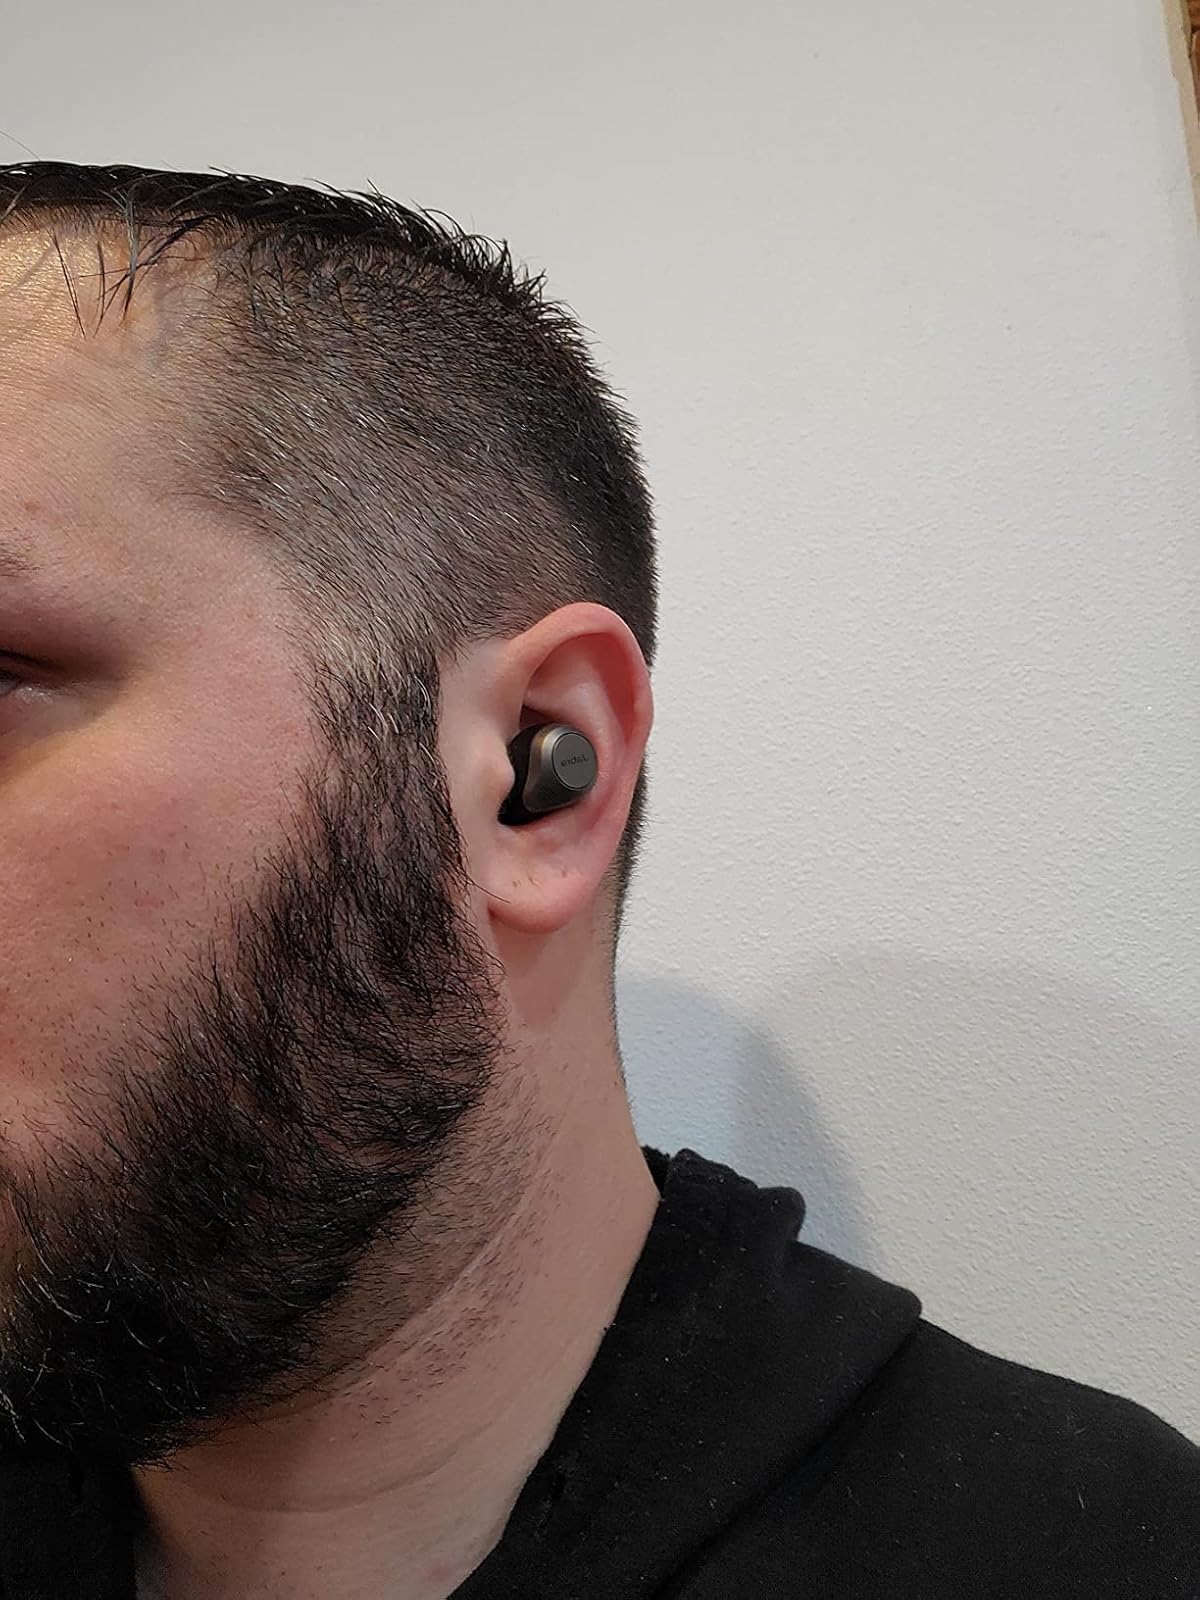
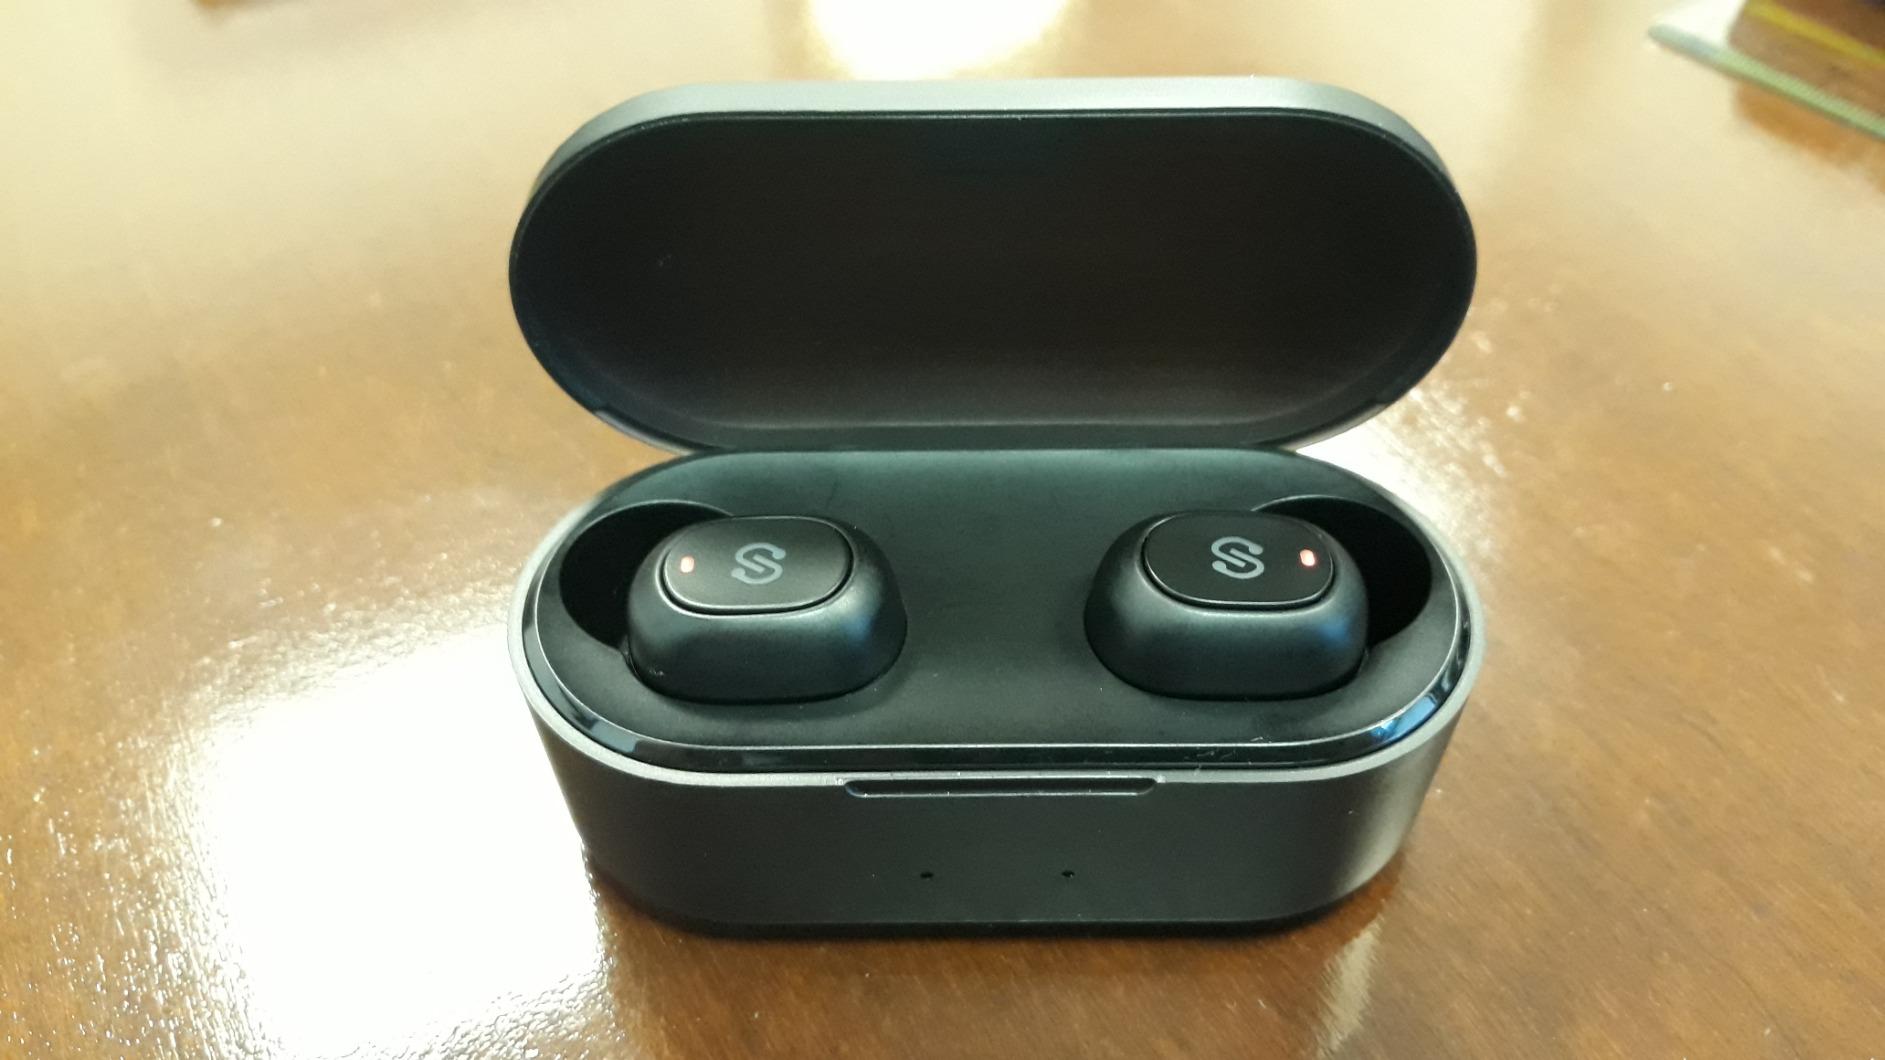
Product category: earbuds
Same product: no